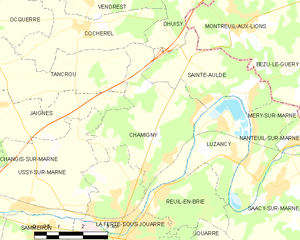
Carte des communes françaises Chamigny